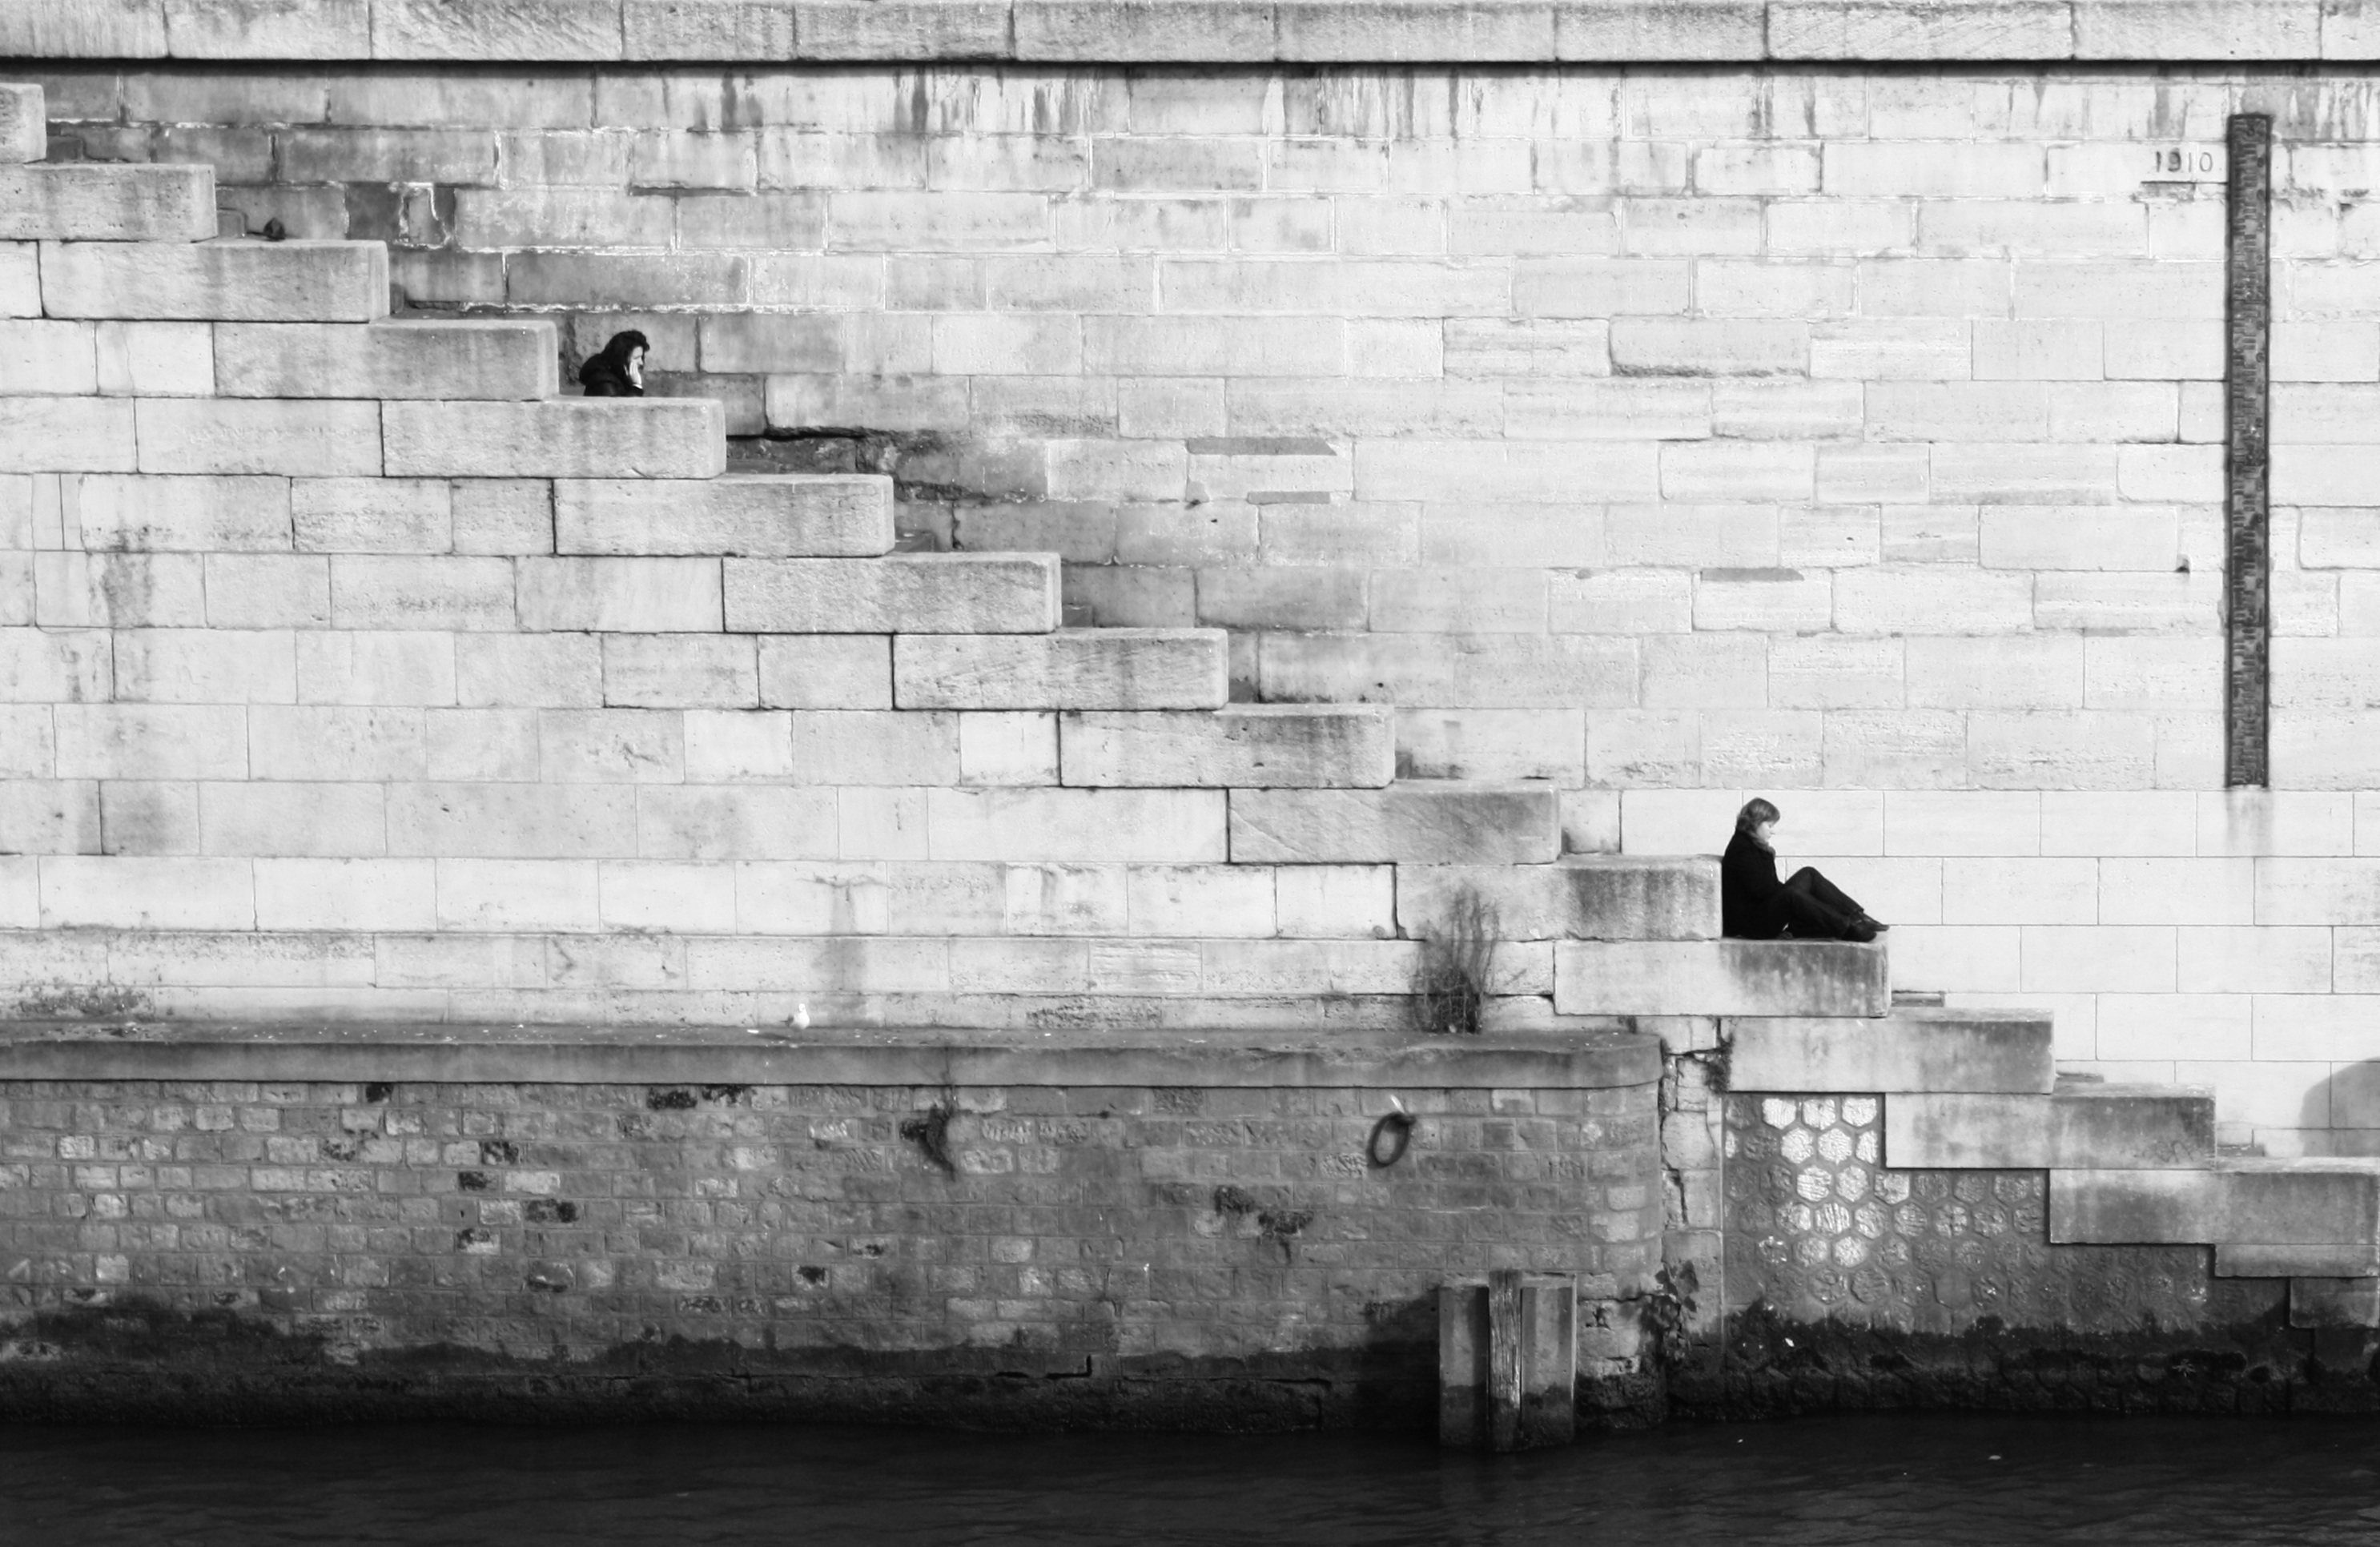
black and white, white, stair, wall, alone, isolated, vehicle, monochrome, waterway, monochrome photography